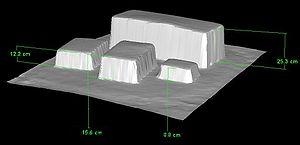
Image de gamme avec les résultats de mesure d'une caméra TOF
Une caméra fonctionnant sur le principe du temps de vol permet de mesurer en temps réel une scène en 3 dimensions.